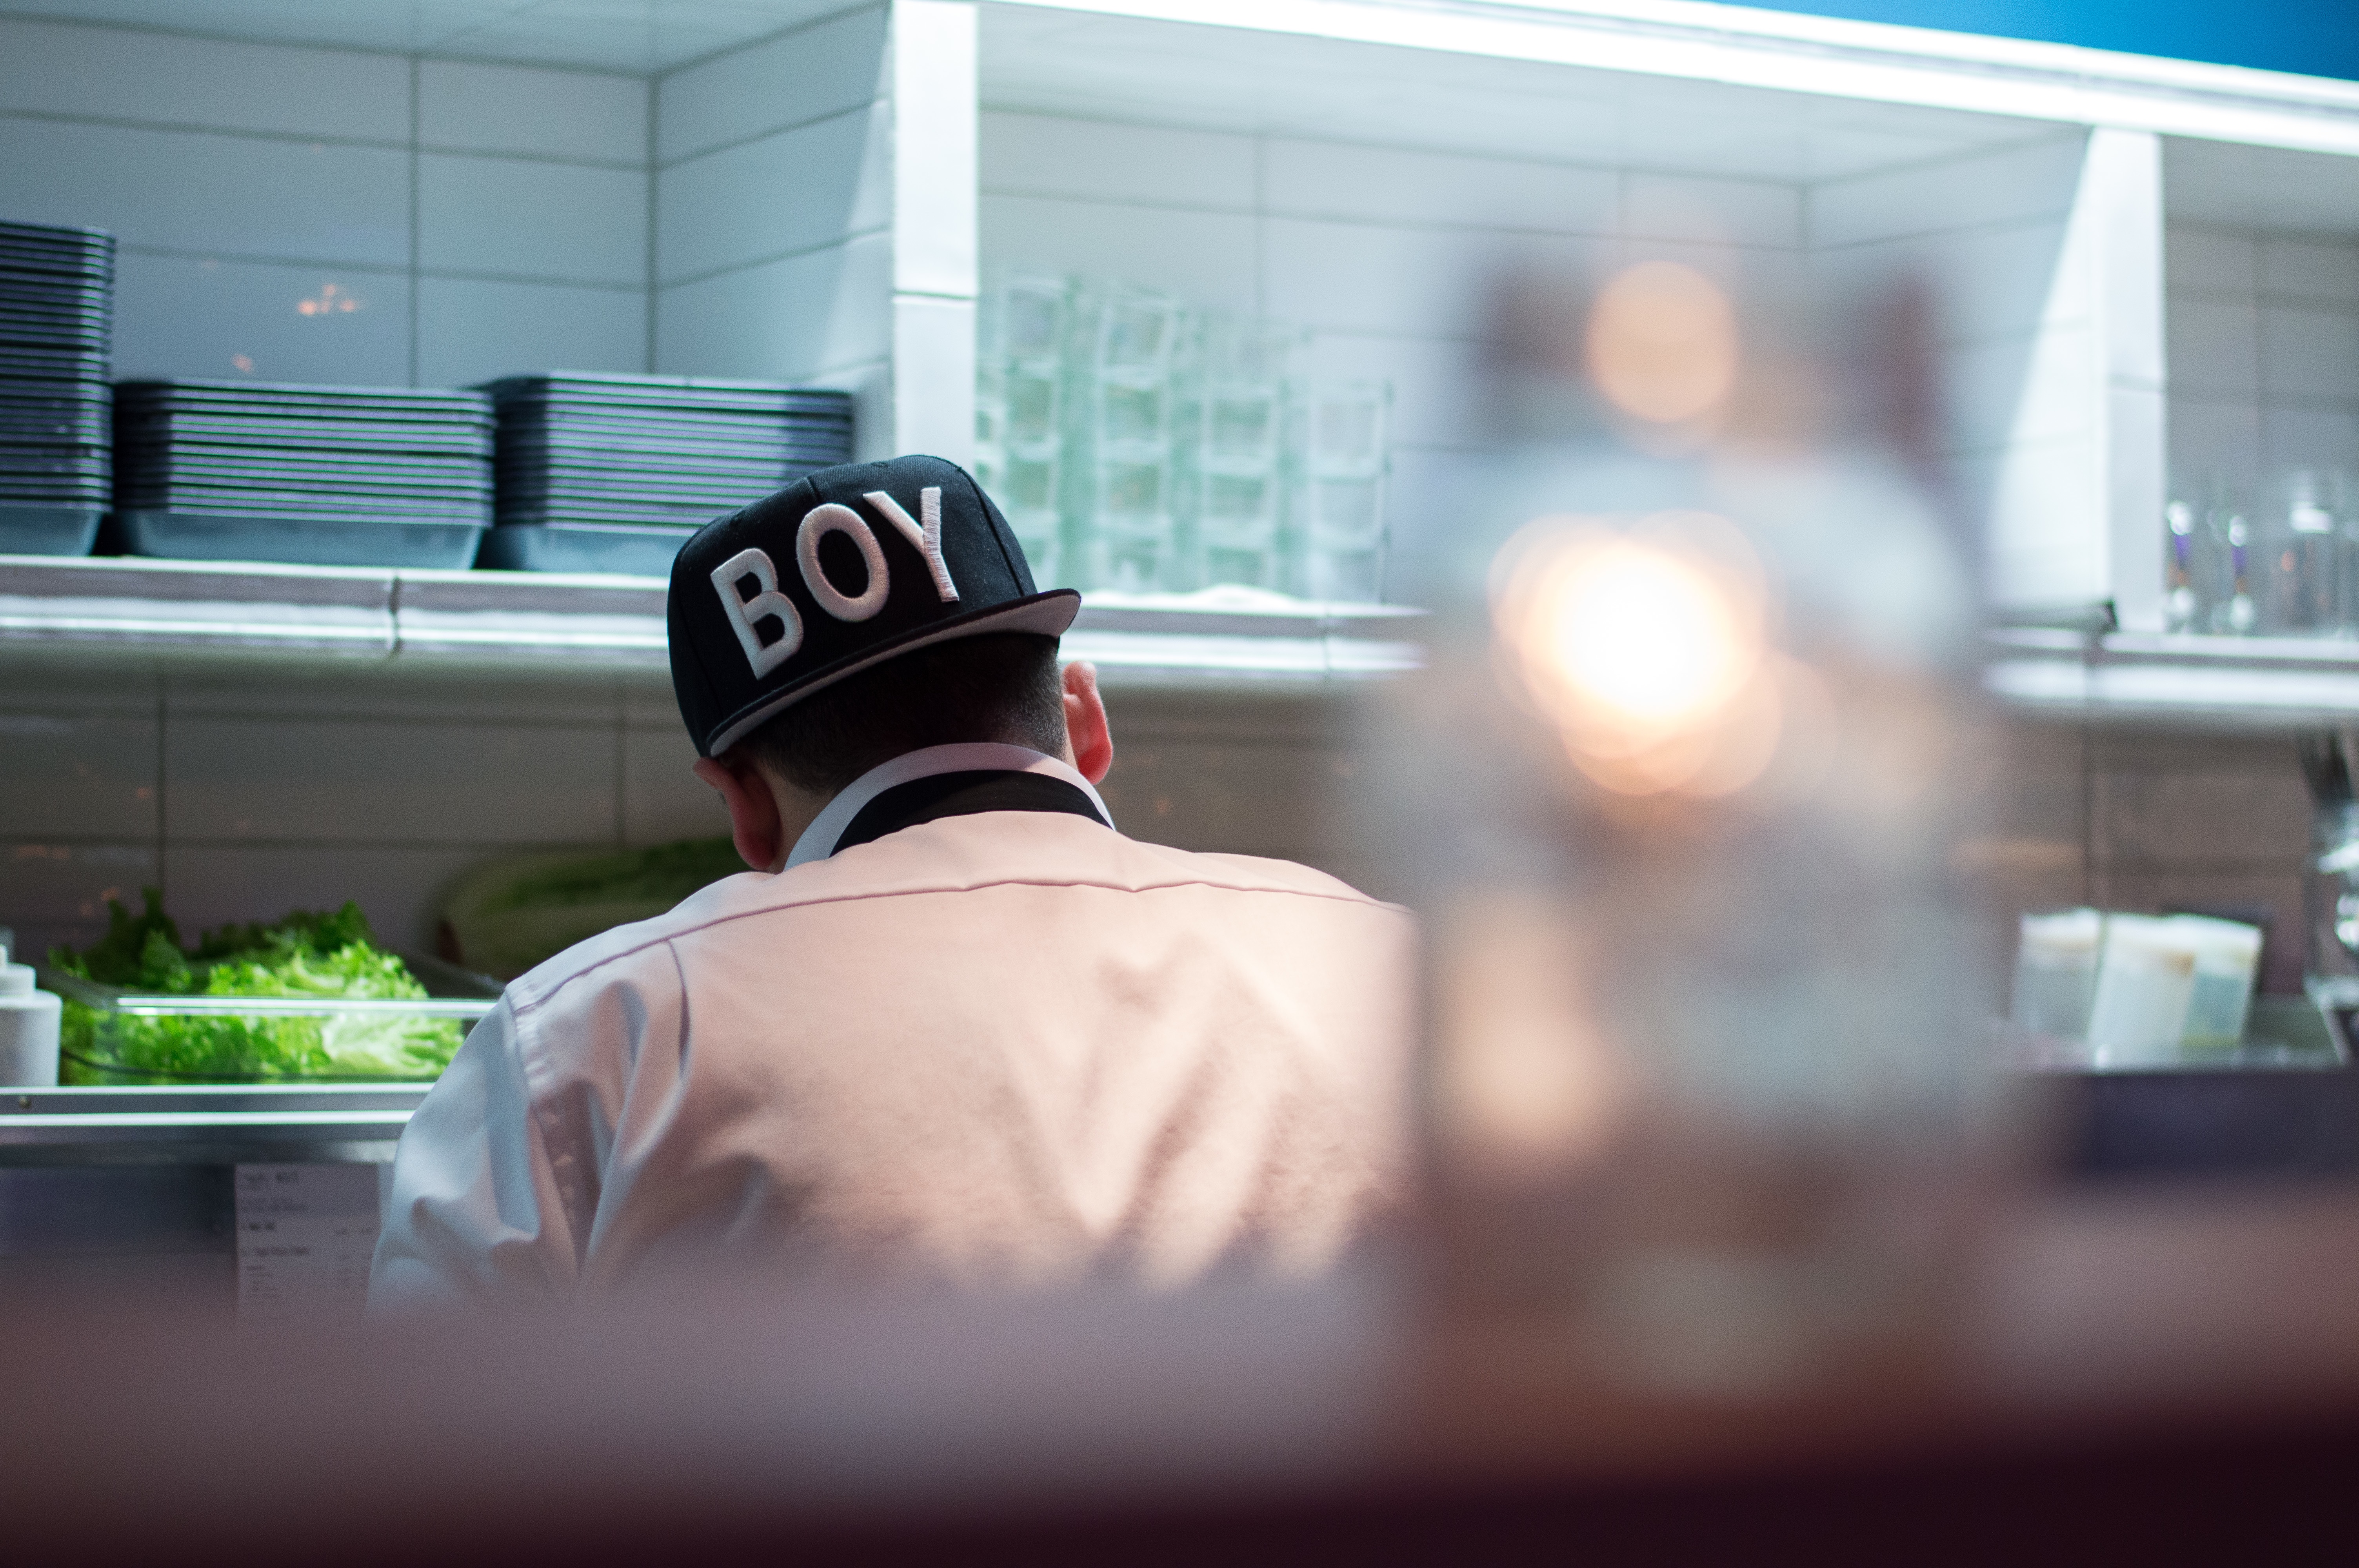
color, image